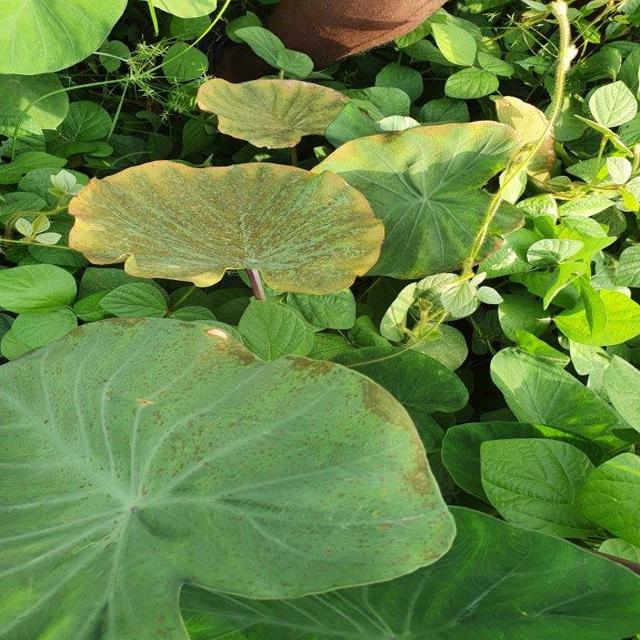
Label: Mid_Blight